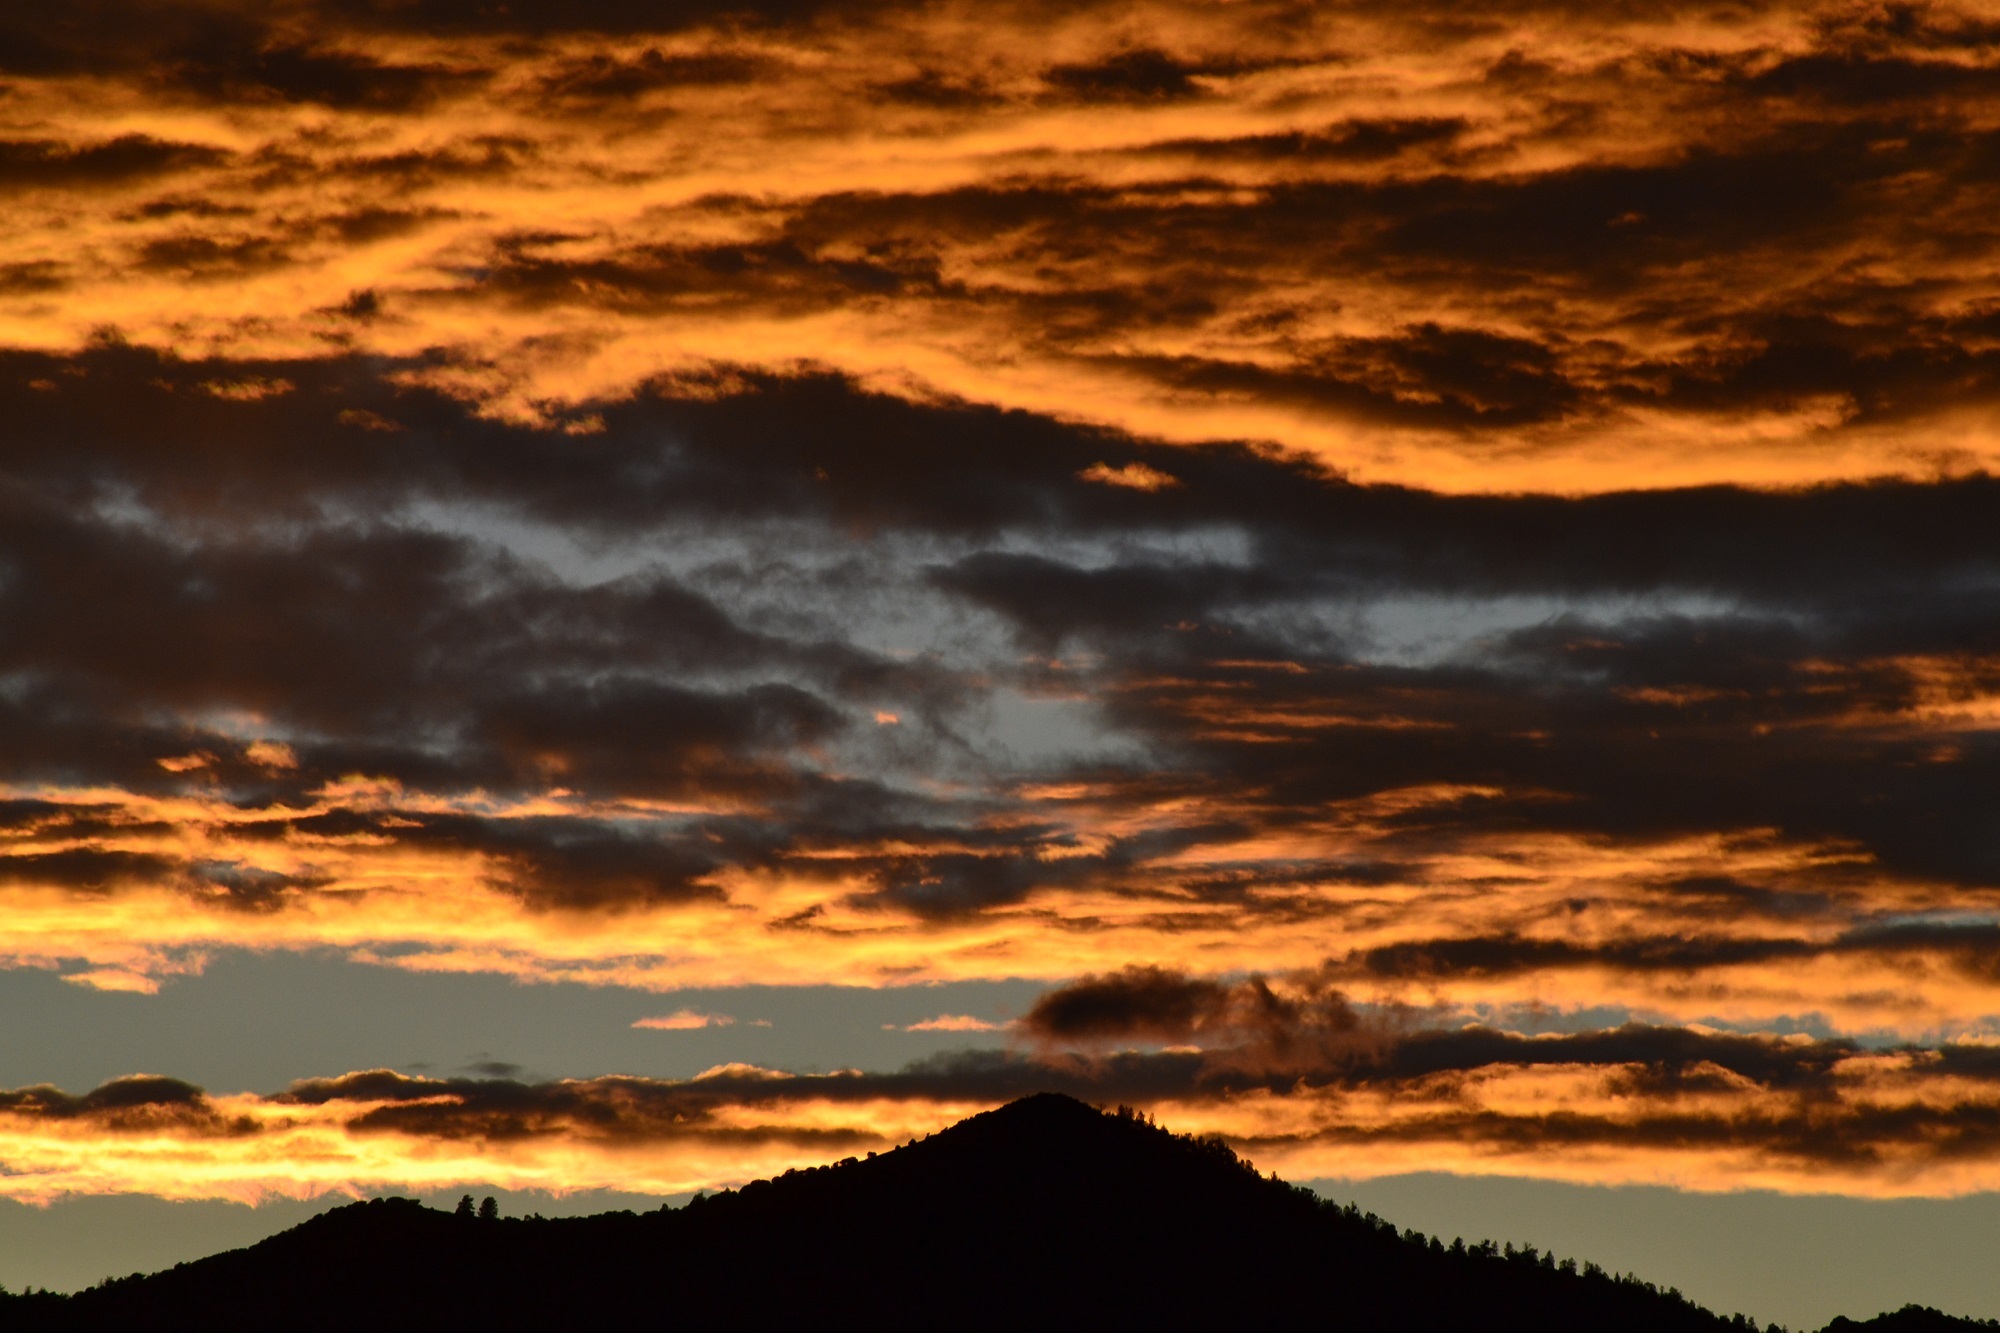
landscape, nature, horizon, silhouette, cloud, sky, sun, sunrise, sunset, sunlight, morning, dawn, atmosphere, dusk, evening, twilight, orange, scenic, scenery, cumulus, blue, colorful, outdoors, hills, clouds, afterglow, meteorological phenomenon, red sky at morning